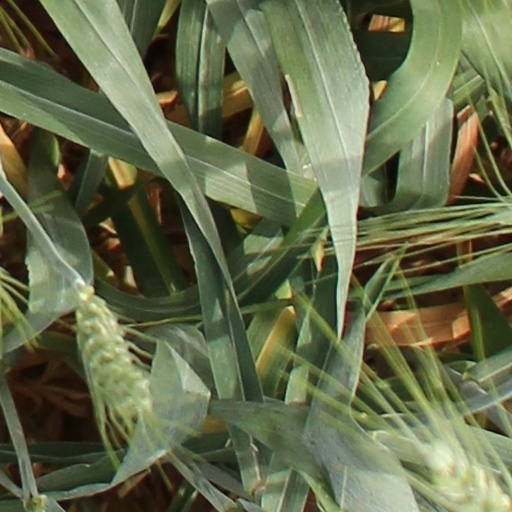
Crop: wheat